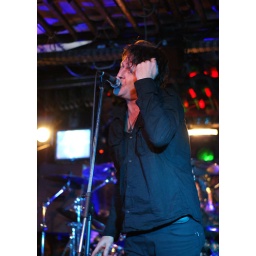
Carlo van Putten performing with Dead Guitars on the MS Stubnitz boat in Amsterdam.